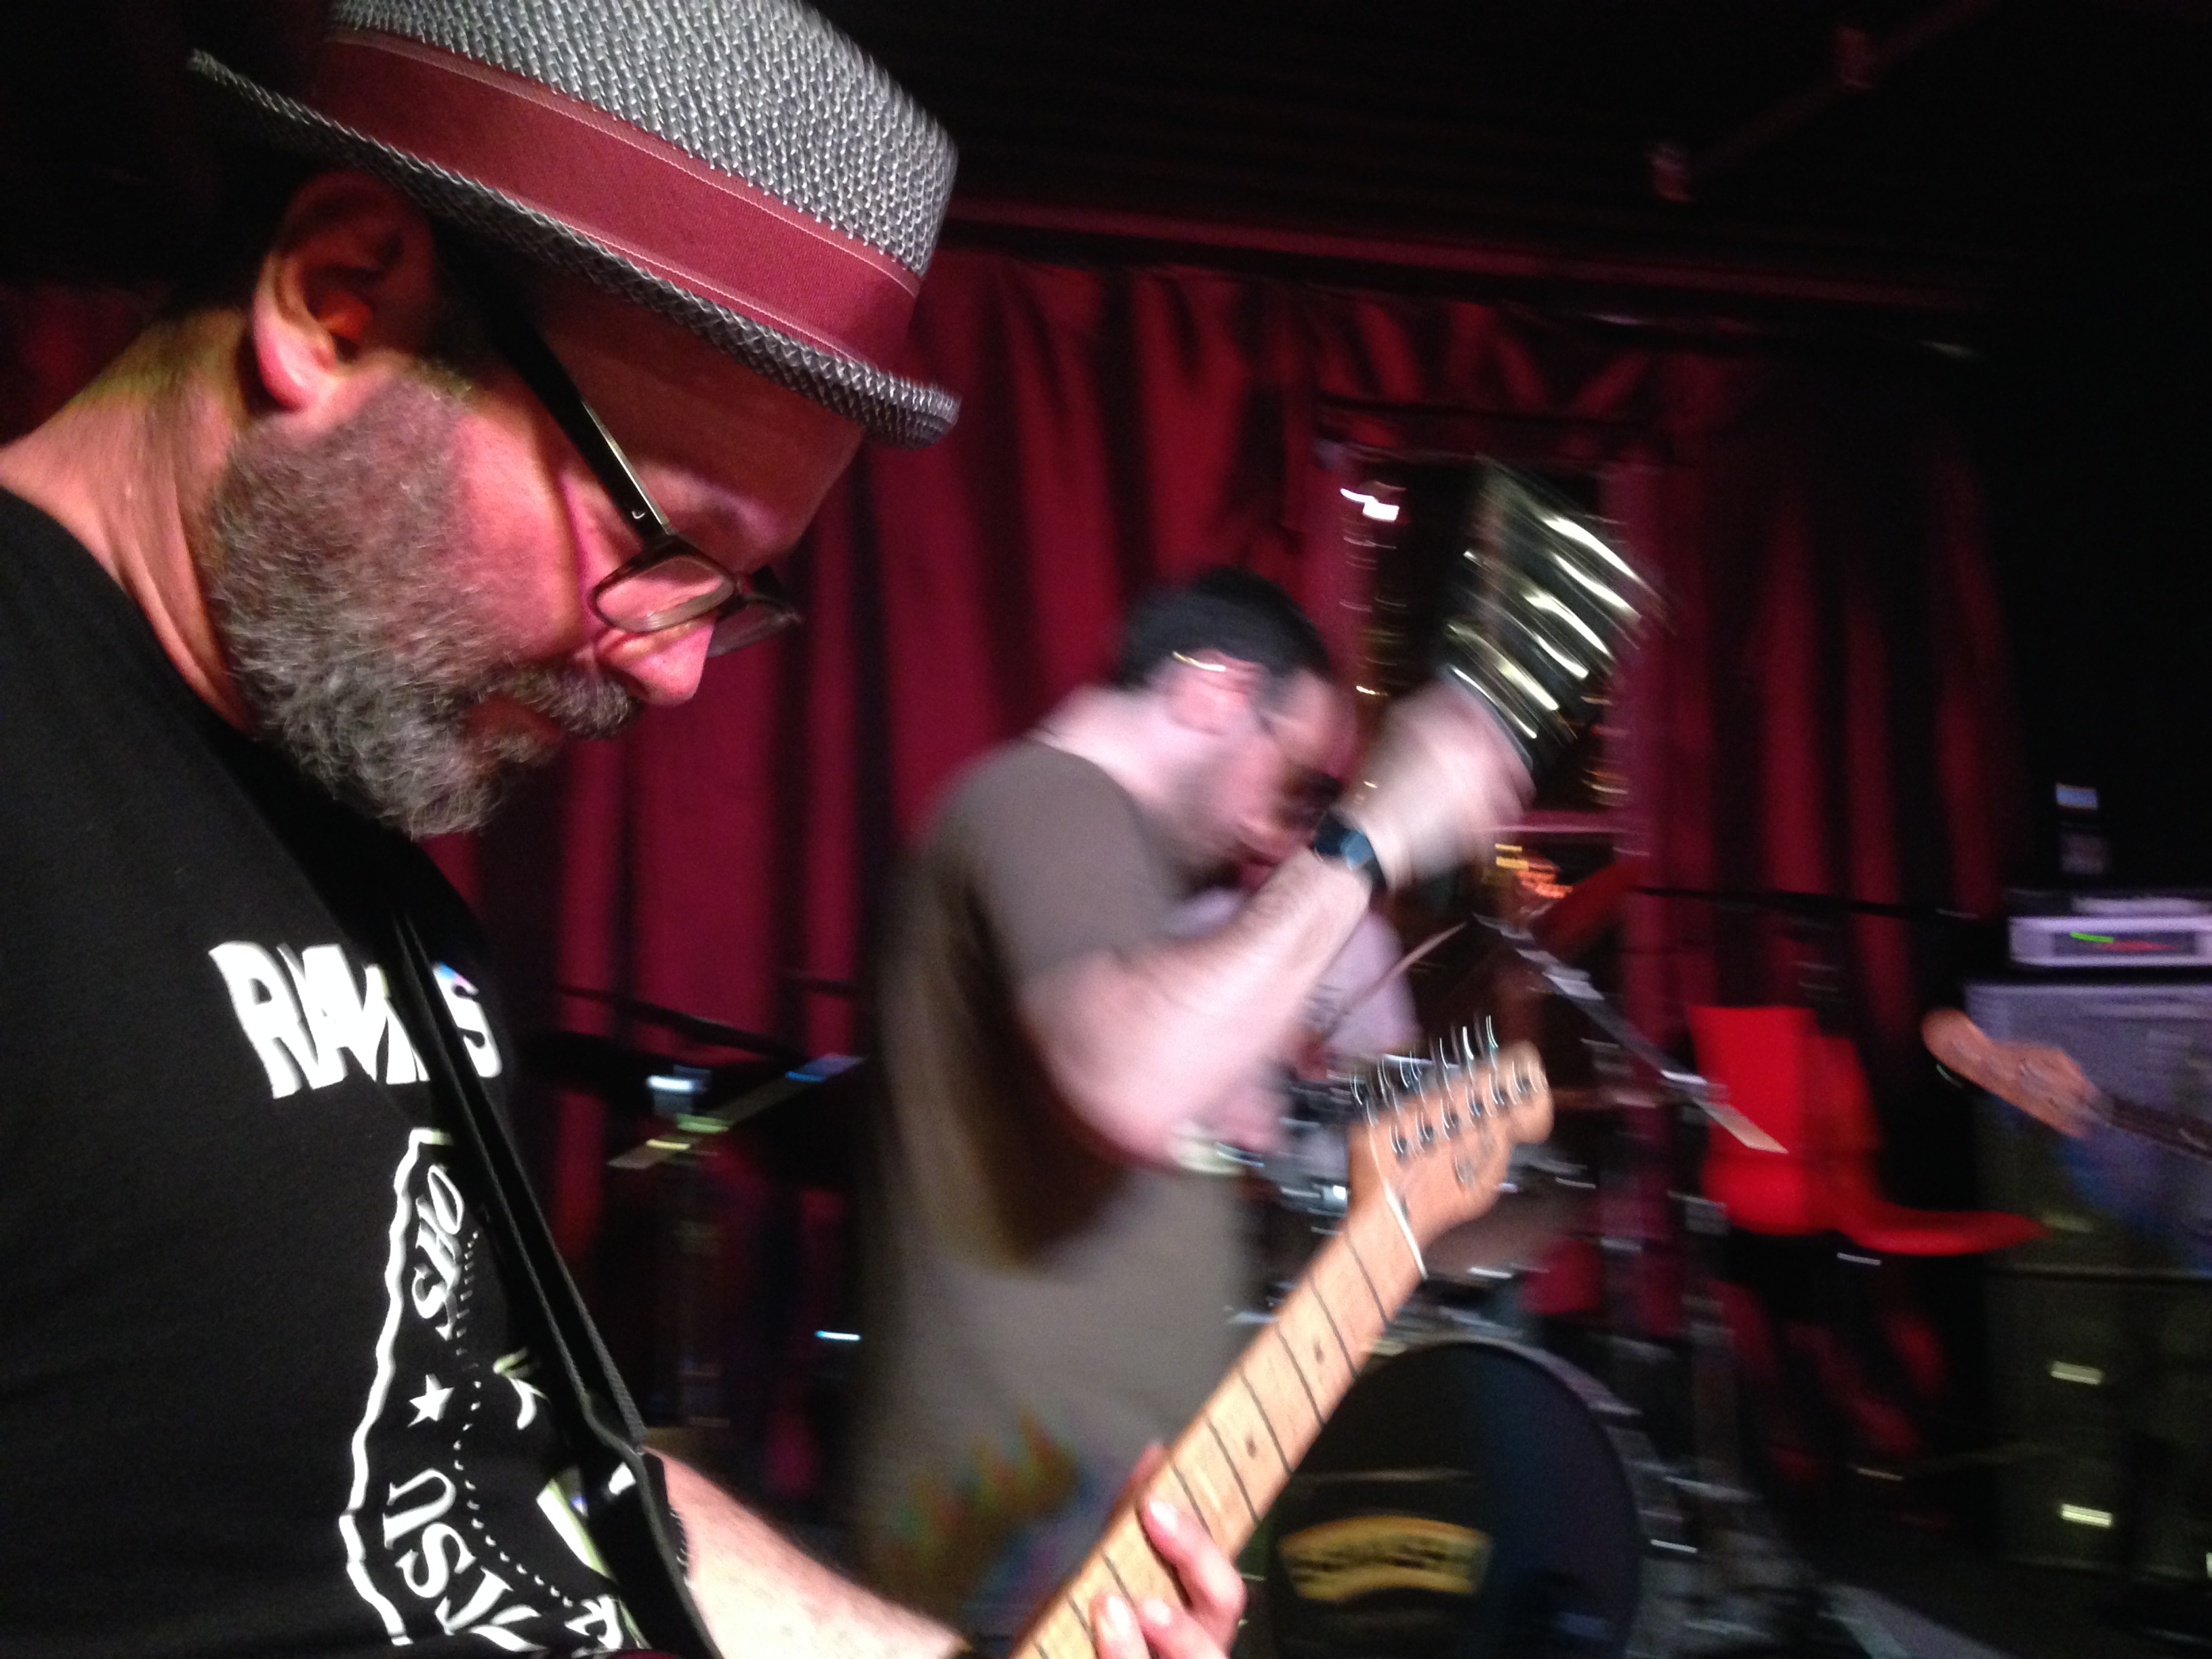
music, guitar, concert, musician, stage, performance, bassist, singing, guitarist, 2014365, entertainment, performing arts, singer songwriter, musical ensemble